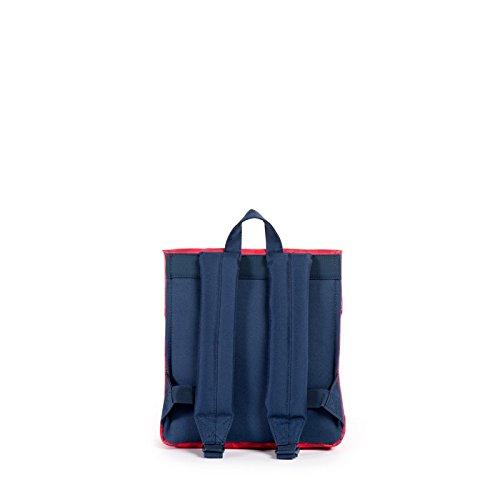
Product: Herschel Survey Kids
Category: Clothing, Shoes & Jewelry | Luggage & Travel Gear | Backpacks | Kids' Backpacks
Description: One exterior pocket.
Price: $24.95